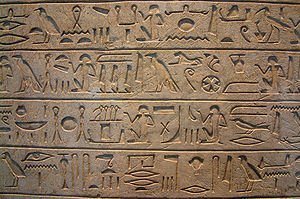
Det gamle Egypten / Det gamle Rige, 3.-6. dynasti
Hieroglyffer.
Det gamle Egypten betegner som regel perioden i Egyptens historie fra ca. 3300 f. Kr. til Alexander den Stores erobring af Egypten i 332 f. Kr. Værktøj og andre arkæologiske fund viser, at der har levet mennesker i Nildalen i mere end 60.000 år. Omkring 3300 f.Kr. dukker en dominerende politisk og religiøs kultur op. Kort tid herefter erobrede Menes, der betragtes som den første historiske konge, Nildeltaet og det smalle stykke opdyrkede land langs med Nilen og forenede Øvre Egypten og Nedre Egypten. Forudfor menes har der muligvis været en kong Skorpion, hvis hovedstad skulle have ligget i nærheden af byen Abydos. Dette er begyndelsen på Det gamle Rige.